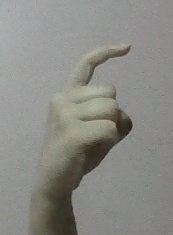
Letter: ra